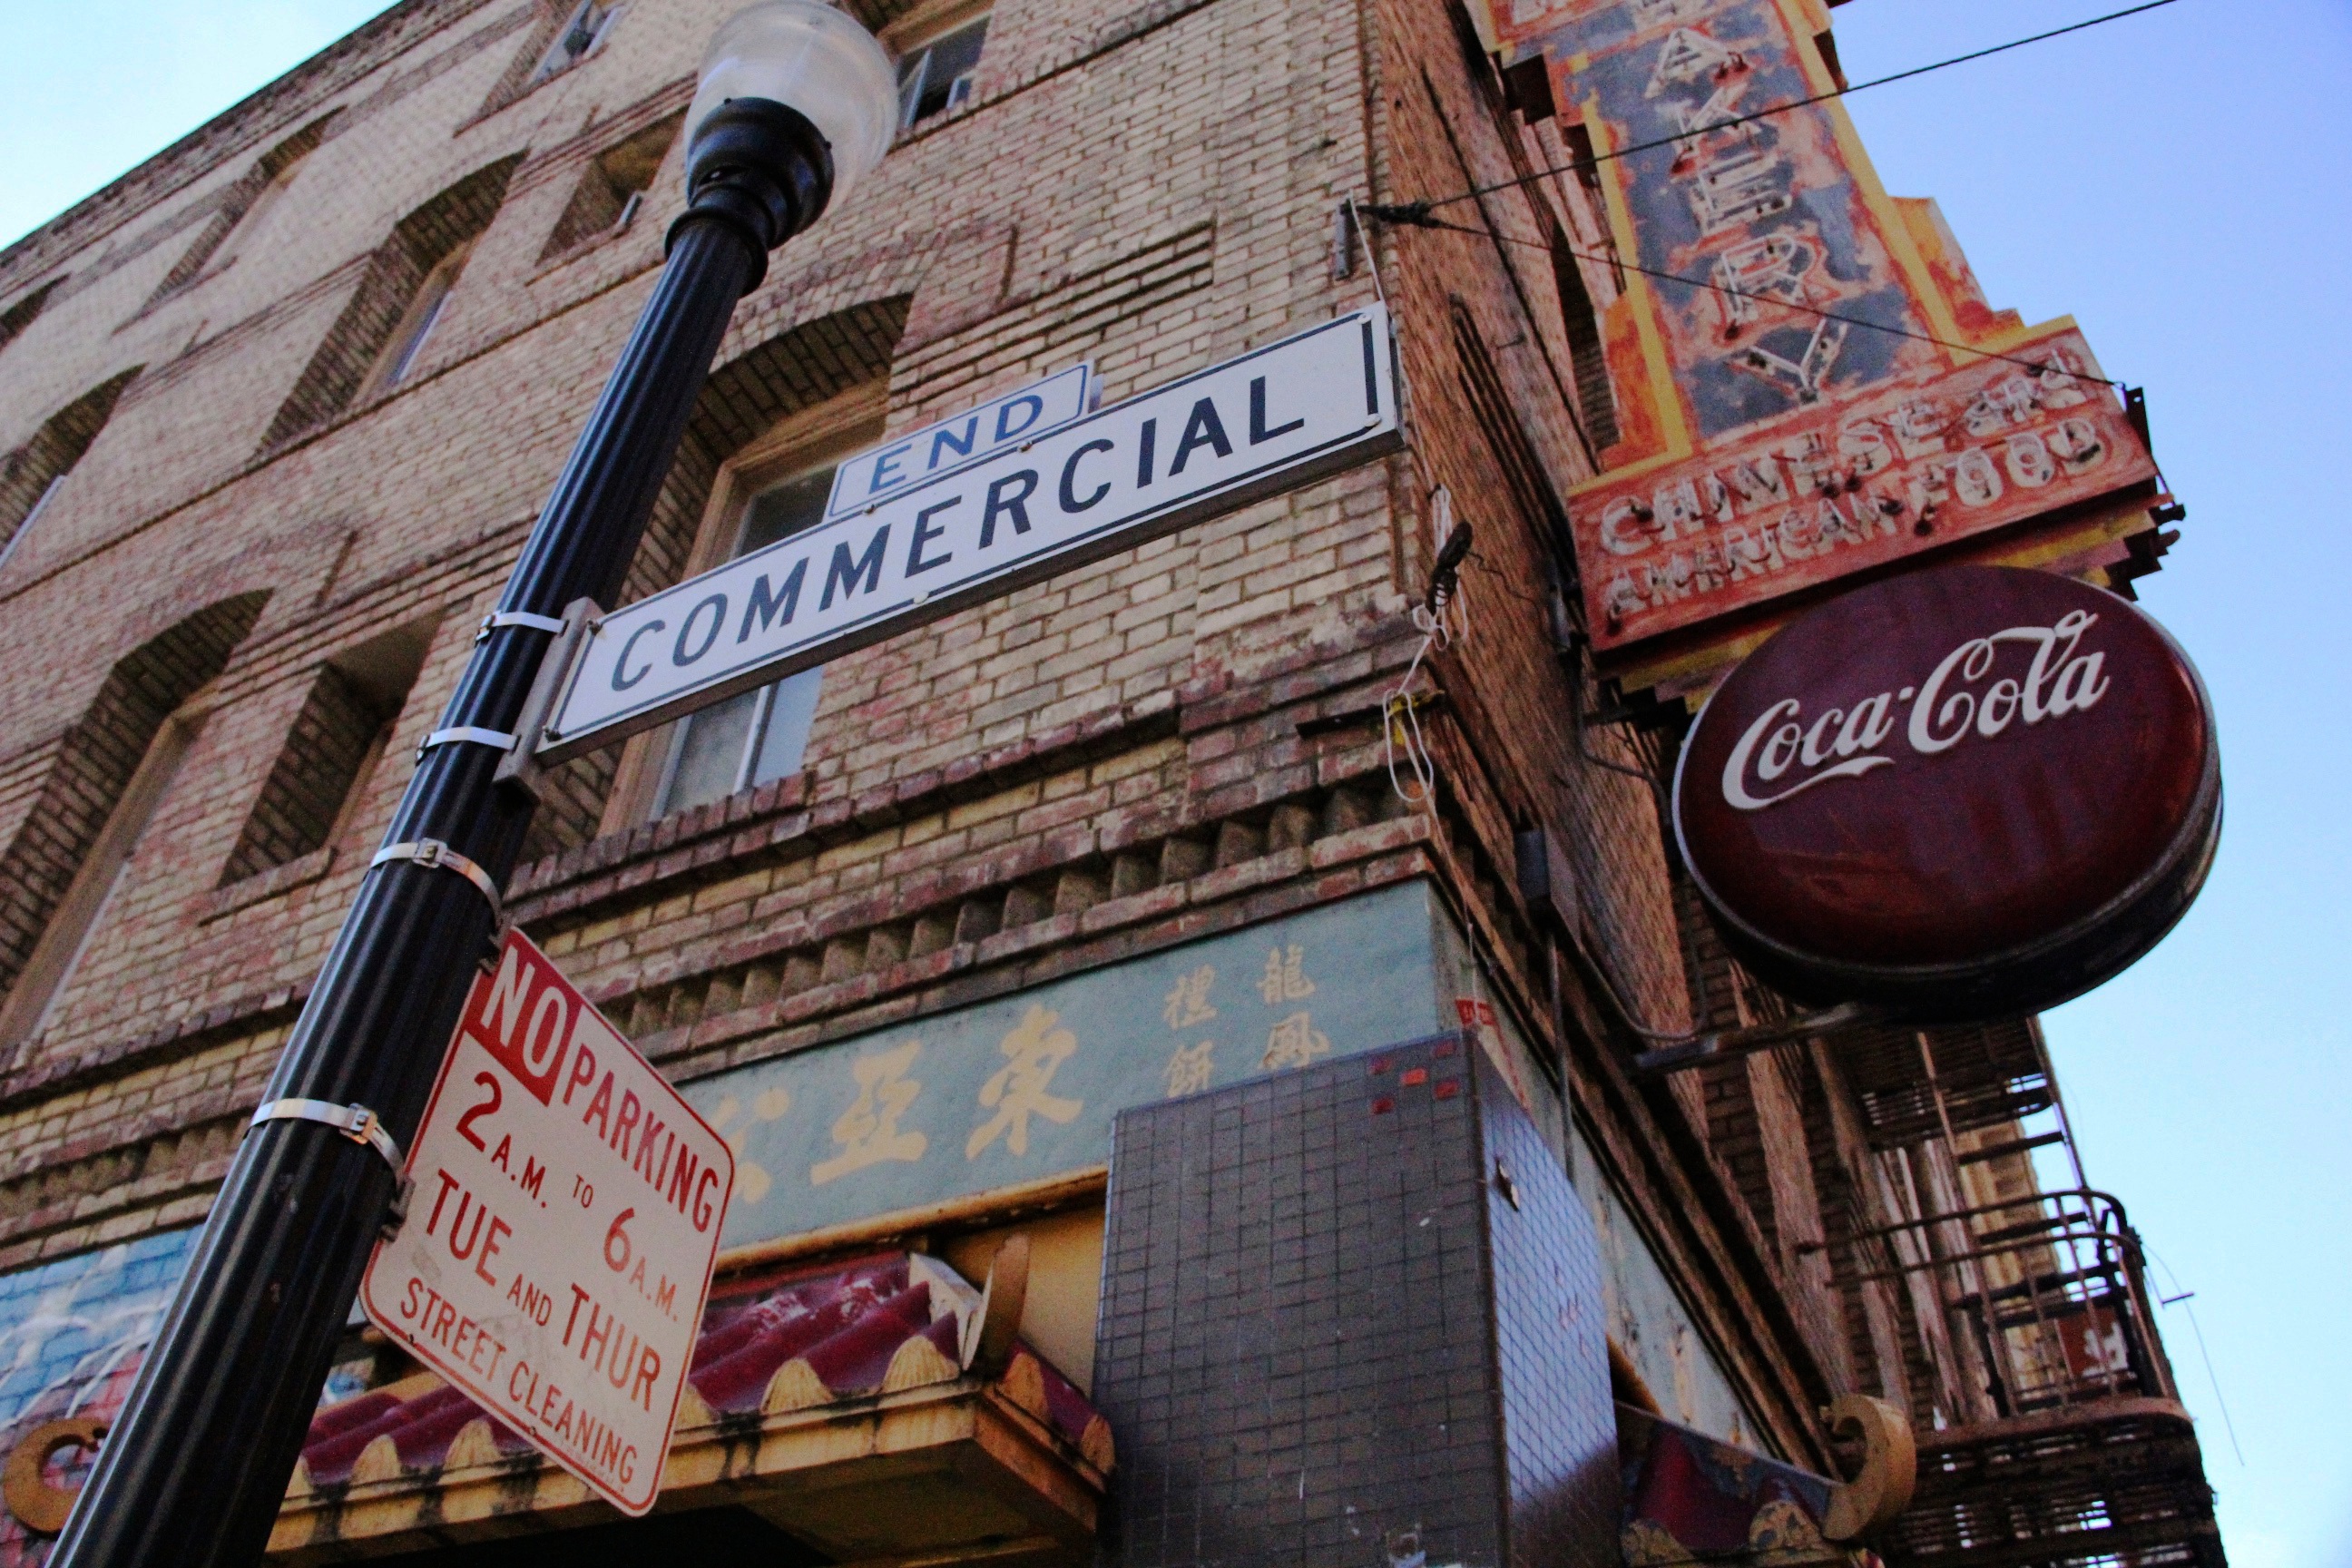
street, city, advertising, downtown, urban area